Torpedo (petroleum)

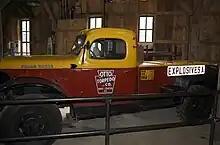
A 1947 Dodge Power Wagon used to transport torpedoes

Torpedoes were generally used to remove buildup of paraffin wax from an oil well. Before the use of torpedoes caught on, boiling water or benzene was often poured down wells to try to dissolve the paraffin. Torpedoes were also used to fracture the rock to allow the oil to flow more easily.